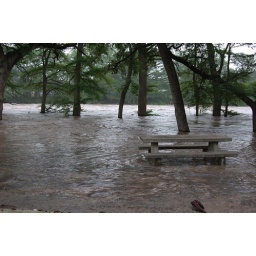
The water is usually at the edge of the trees in the background